Heffernan v. City of Paterson

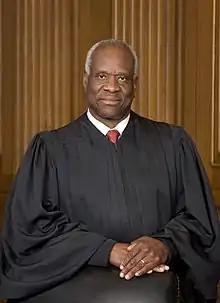
Justice Thomas authored the dissent.

Justice Clarence Thomas authored the dissent, in which Justice Samuel Alito joined. Justice Thomas argued that the previous ruling should have been upheld "because federal law does not provide a cause of action to plaintiffs whose constitutional rights have not been violated". The dissent focused on the text of the statute Heffernan was suing under: 42 U.S.C. § 1983. The statute provides a cause of action only for those whose rights have actually been violated by the government. Because Heffernan maintained that he had not been exercising his First Amendment rights, the dissent argued that those rights could not have been violated, and that a section 1983 claim requires that the employee engage in protected activity and that the employer retaliate against that activity.